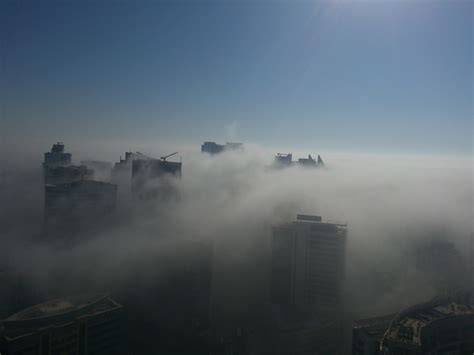
Weather: foggy or hazy